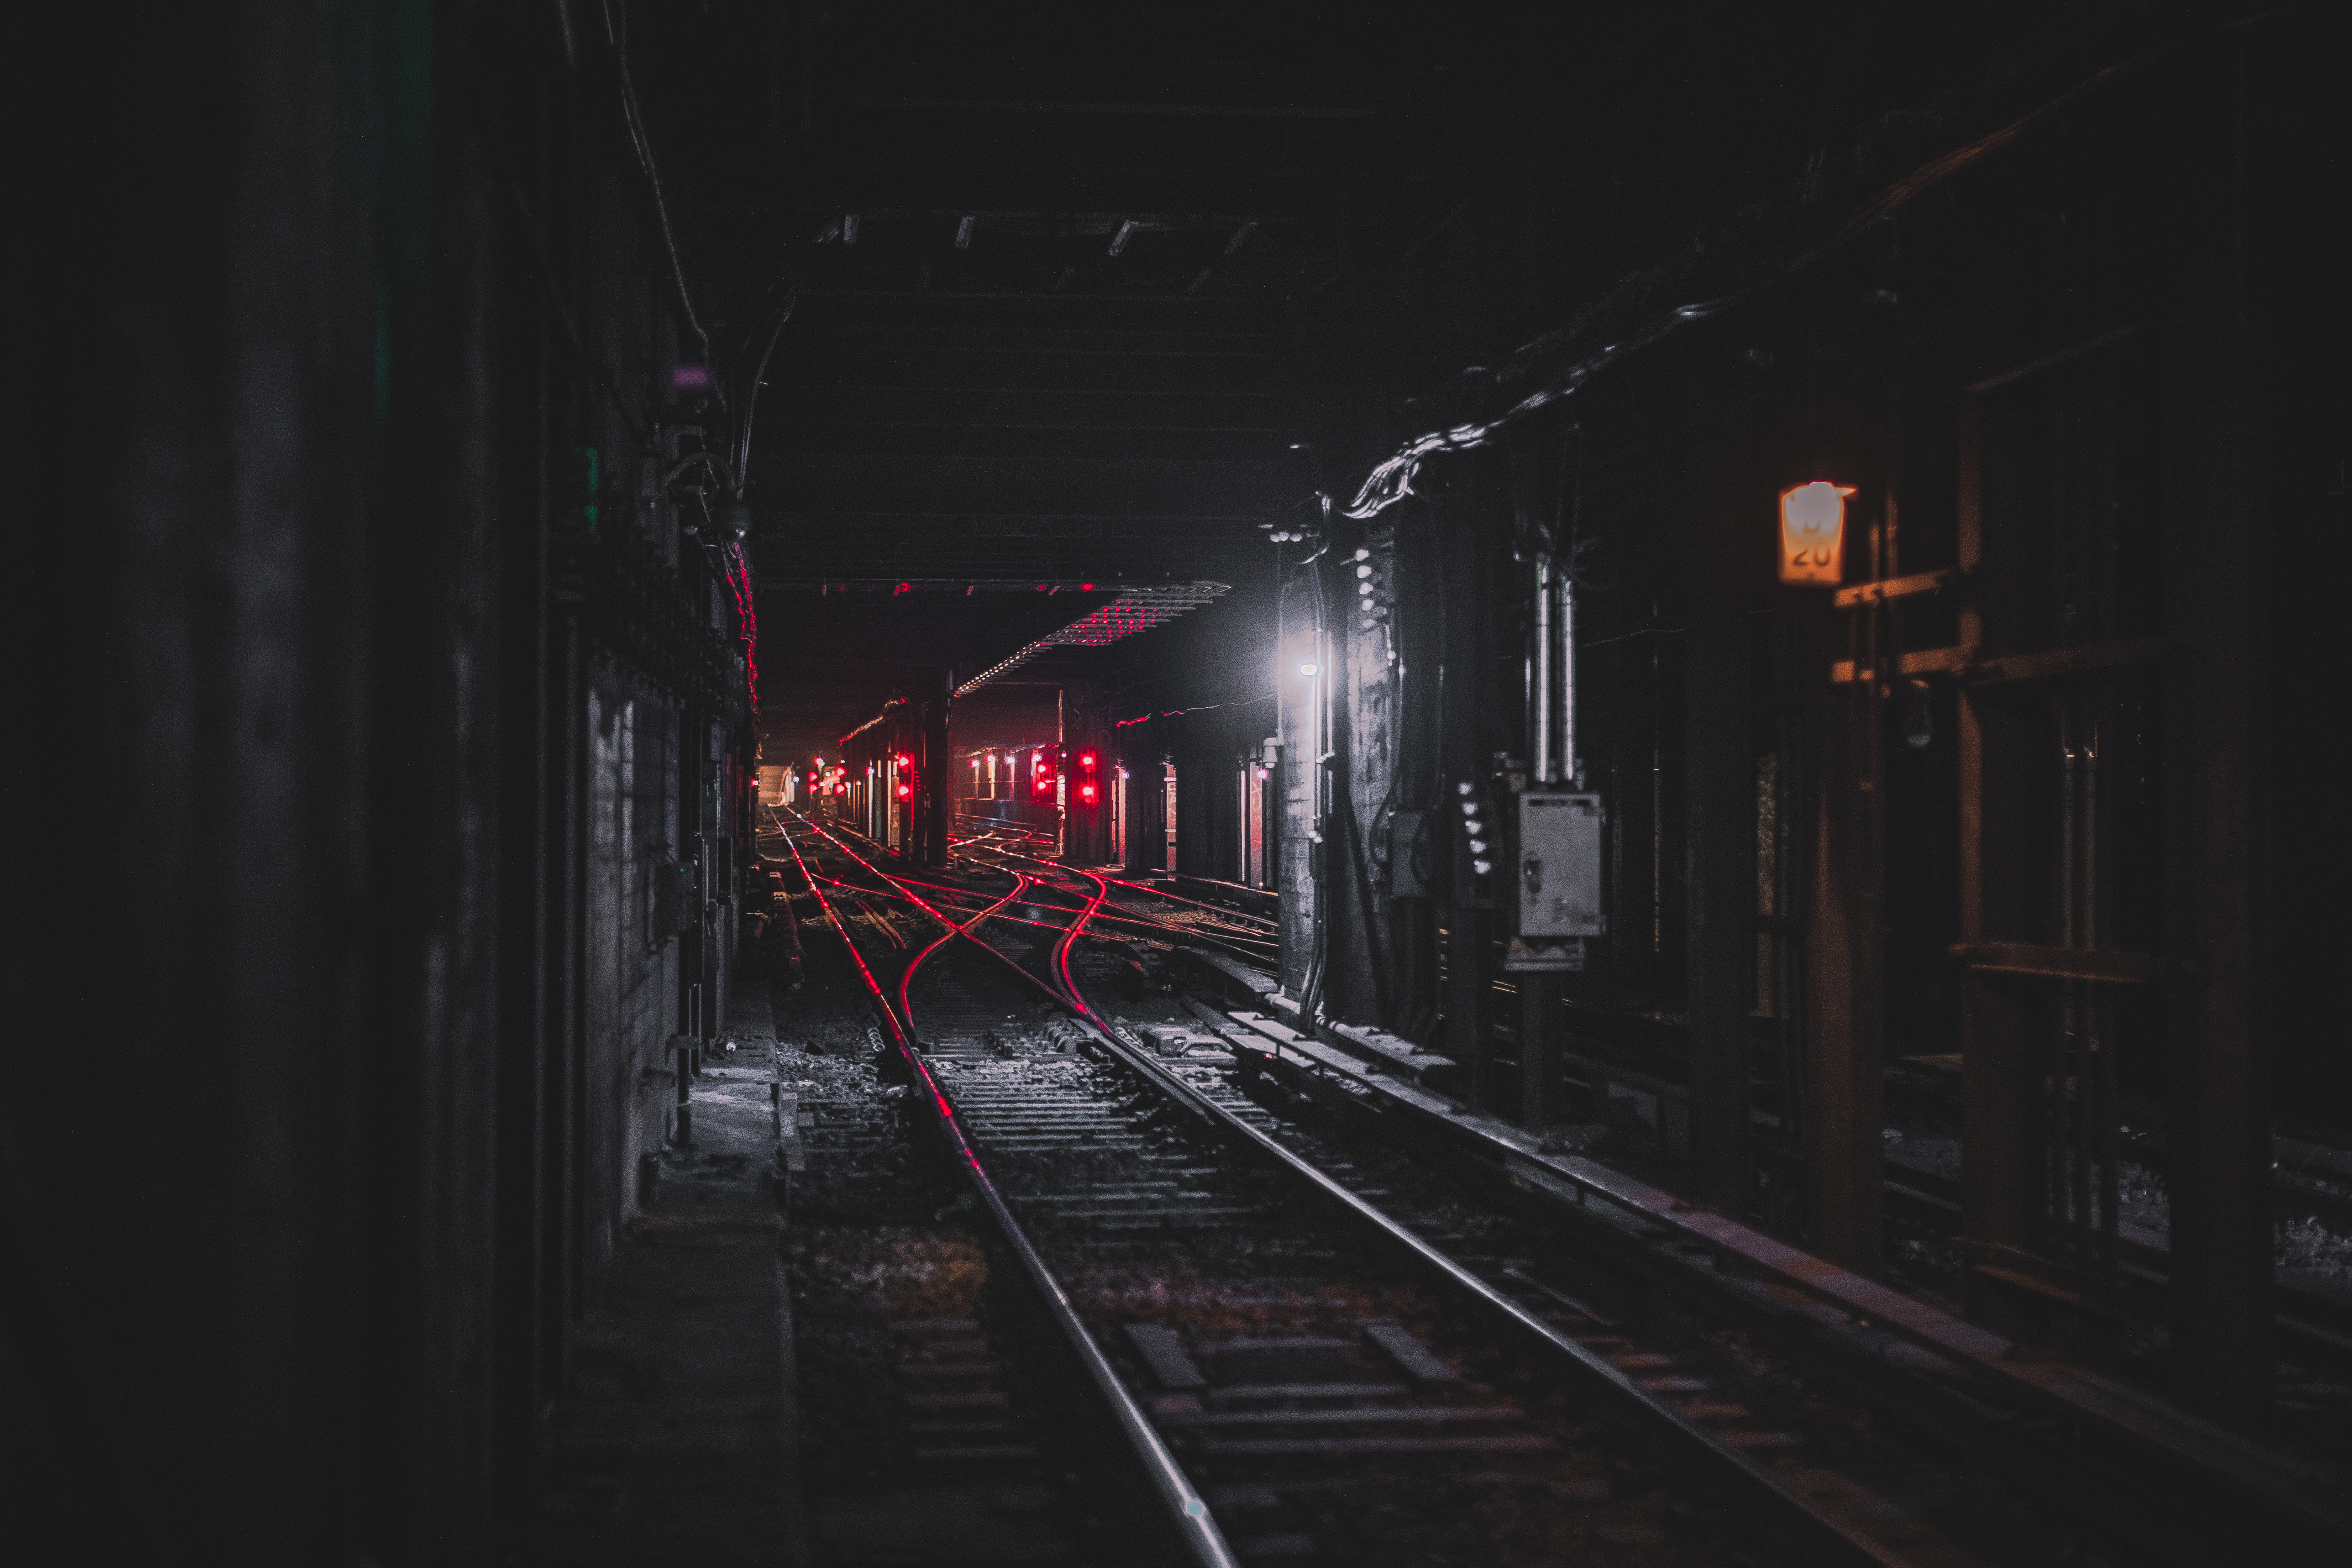
light, track, night, urban, subway, underground, darkness, black, electricity, lighting